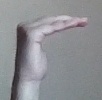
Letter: haa